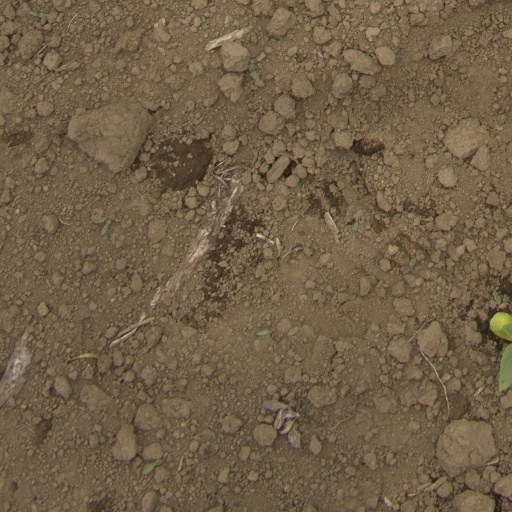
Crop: Jerusalem artichoke